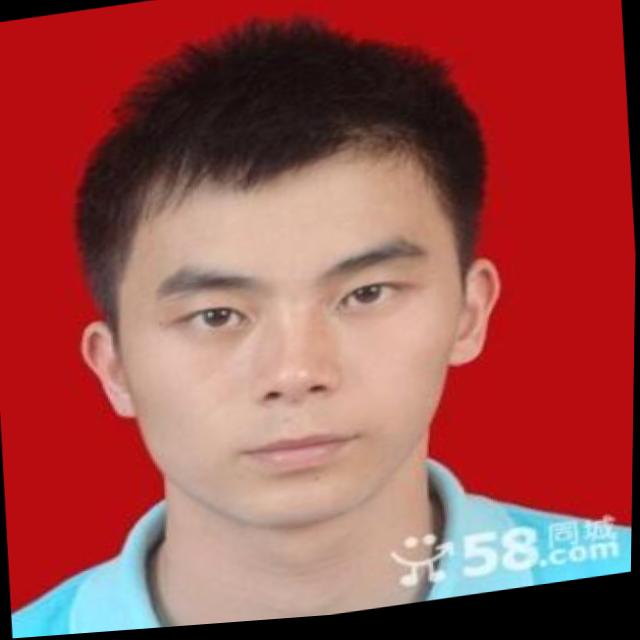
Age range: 13-20